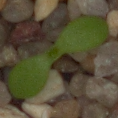
Label: scentless_mayweed